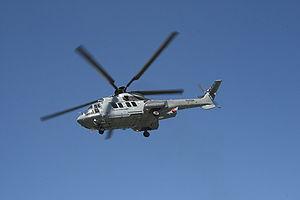
Eurocopter EC225 - Hélicoptère de sécurité maritime (SECMAR) de la BAN de Lanvéoc-Poulmic lors de la journée de sécurité en mer sur le quai Téphany à Camaret-sur-Mer
La Force maritime de l'aéronautique navale est l'actuelle appellation de l'aéronautique navale française. Elle forme une des quatre grandes composantes de la marine française. Elle est issue de la fusion entre les forces de l'aviation embarquée et de l'aviation de patrouille maritime le 19 juin 1998. Son actuelle organisation précisée par l'instruction Nᵒ 24/DEF/EMM/ROJ relative à l'organisation de la force maritime de l'aéronautique navale du 3 novembre 2011 a été publiée au Bulletin officiel des armées le 10 novembre 2011.
L'Armée de l'air et de l'espace est l’une des quatre composantes des Forces armées de la République française ; les autres composantes militaires étant l’Armée de terre, la Marine nationale et la Gendarmerie nationale. Au 1ᵉʳ juillet 2019, 40 800 militaires et 5 200 civils servent dans ses rangs. Elle totalise 170 000 heures de vol par an. Son budget annuel est de 7,5 milliards d’euros en 2020, soit 20 % du budget du ministère des Armées.
La Base d'aéronautique navale de Lanvéoc-Poulmic ou BAN Lanvéoc-Poulmic est une base d'aéronautique navale de la Marine nationale française, située au Poulmic à Lanvéoc, Finistère.
La flottille 32F est une flottille de l'aviation navale française créée le 1ᵉʳ janvier 1958 et dissoute le 27 juin 2016.